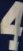
Number: 4